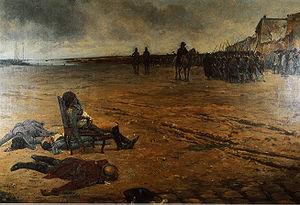
Mort du général D'Elbée
La Terreur est le terme communément employé pour désigner une période de la Révolution française entre 1793 et 1794. Elle est caractérisée par la mise en place d'un gouvernement révolutionnaire, centré sur le comité de salut public et le comité de sûreté générale. Cette suspension temporaire du gouvernement de la convention a pour but de faire face aux multiples troubles que connaît alors la France : révolte fédéraliste, insurrection vendéenne, guerre extérieure menée par les puissances monarchistes d'Europe. La terreur se caractérise ainsi par un État d'exception destiné à endiguer militairement, politiquement, et économiquement la crise multiple à laquelle le pays est alors confronté.